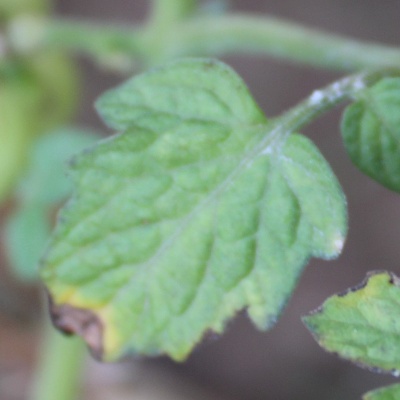
Crop: Tomato
Condition: septoria leaf spot